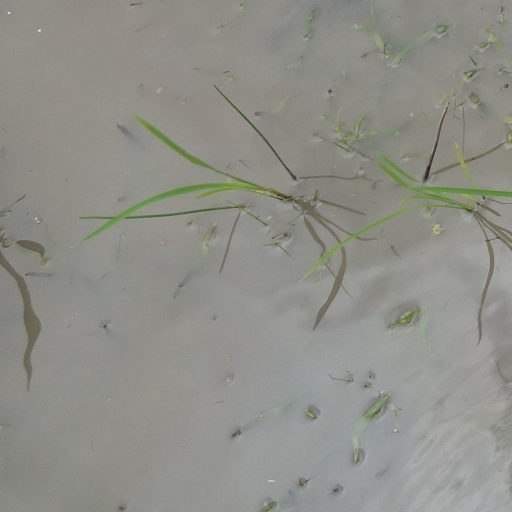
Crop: rice